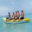
Label: ship